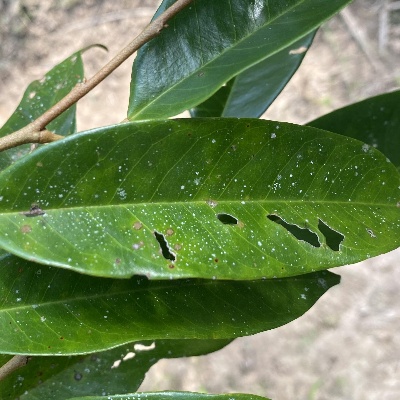
Label: Leaf_Algal